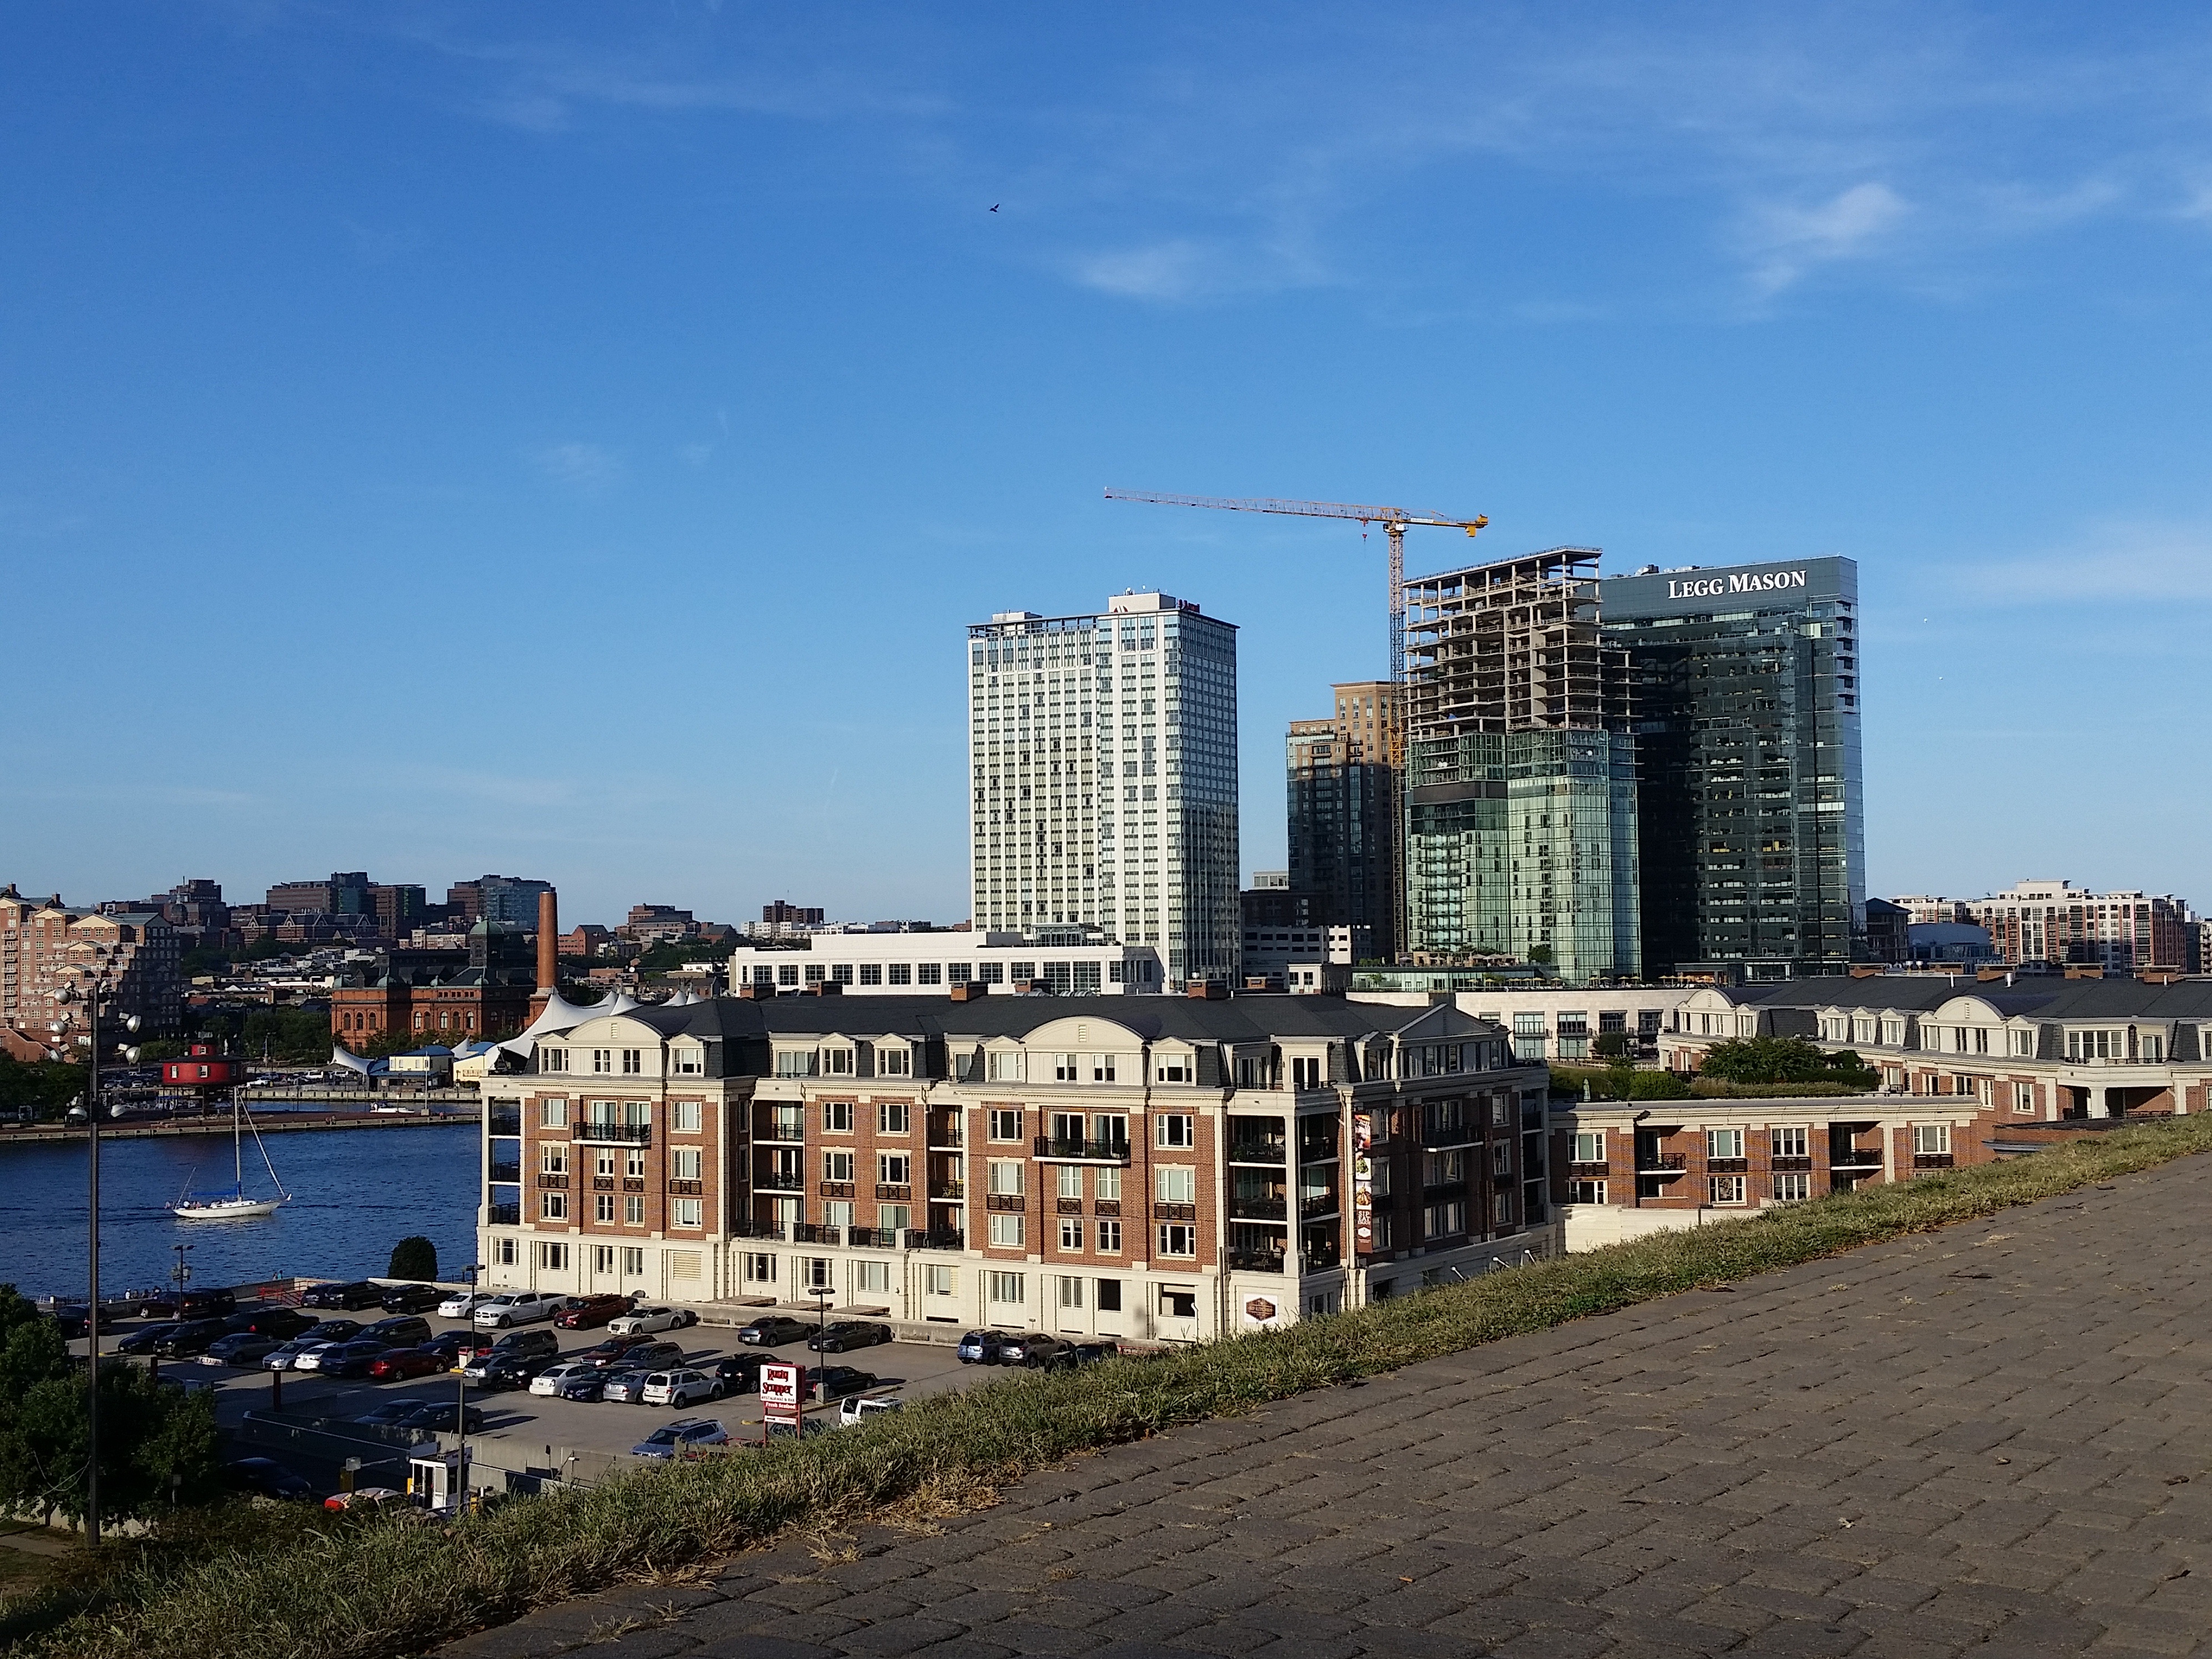
sea, coast, water, horizon, skyline, town, city, skyscraper, urban, cityscape, panorama, downtown, suburb, tower, landmark, harbor, marina, tower block, docks, boats, ships, baltimore, maryland, neighbourhood, urban area, residential area, geographical feature, human settlement, metropolitan area